Christopher Plummer

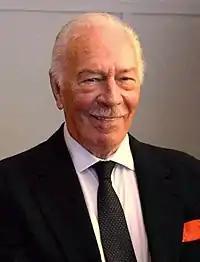
Plummer in 2014

In 2011, he appeared in the feature-length documentary "The Captains". The film, written and directed by William Shatner, sees Shatner interview Plummer at the Stratford Shakespeare Festival Theatre where they talk about their young careers, long lasting friendship, and Plummer's role as Chang in "Star Trek VI". The film references that Shatner, two years Plummer's junior, was the other's understudy in a production of "Henry V" at the Stratford Shakespeare Festival. When Plummer had fallen ill, Shatner took the stage, earning his first big break. Plummer voiced Arngeir, speaker for the Greybeards, in the video game "". In 2015, he starred in the Atom Egoyan-directed thriller "Remember", alongside Martin Landau and Bruno Ganz. Plummer played Ebenezer Scrooge in "The Man Who Invented Christmas" (2017), which is based on Charles Dickens' novella "A Christmas Carol".